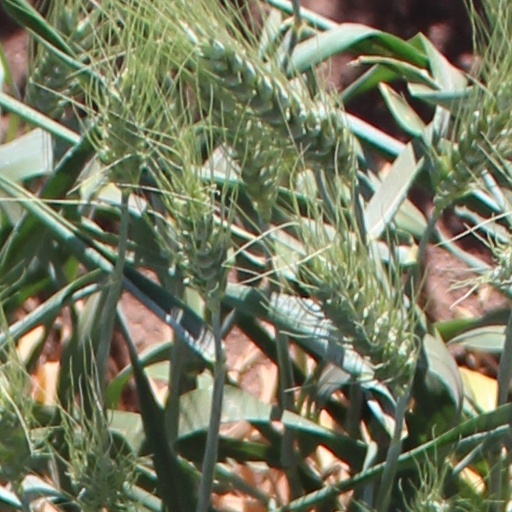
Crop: wheat